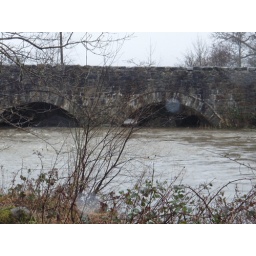
for a good paddle the river needs to be about this hight on the bridge near the get outafon prysor